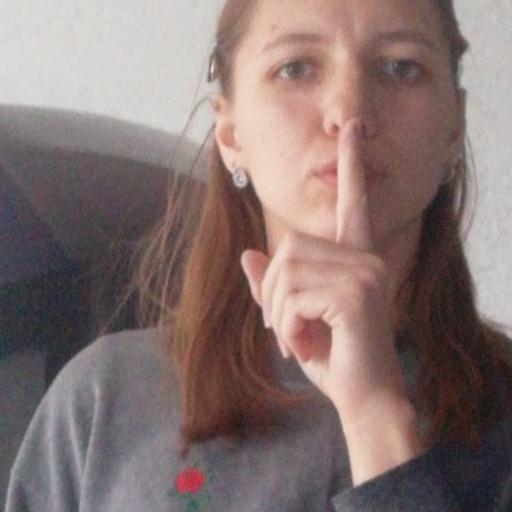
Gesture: mute